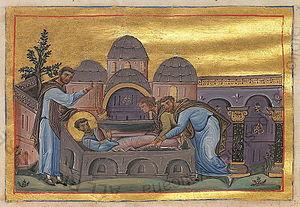
L’église des Saints-Apôtres, également connue sous le nom de Polyandrion ou Myriandrion, est une église byzantine de Constantinople aujourd'hui disparue. Elle fut terminée par Constance II, fils de Constantin Iᵉʳ, dans les années 350 à partir d'un mausolée construit par Constantin. Reconstruite et agrandie dans la première moitié du VIᵉ siècle sous Justinien, elle était la deuxième église de Constantinople en taille et en importance après la basilique Sainte-Sophie; elle fut aussi la principale nécropole des empereurs et impératrices byzantins. Avec d’autres monuments comme le Saint-Sépulcre de Jérusalem, l’église des Saints-Apôtres demeura l’un des plus importants édifices de l’époque, servant de modèle pour d’autres fondations consacrées aux Apôtres. Après la chute de Constantinople en 1453, elle devint brièvement le siège du patriarche de Constantinople qui la quitta en 1456 pour Sainte-Marie-Pammakaristos. En 1461, l'édifice alors en très mauvais état fut démoli par les Ottomans pour édifier la mosquée Fatih.